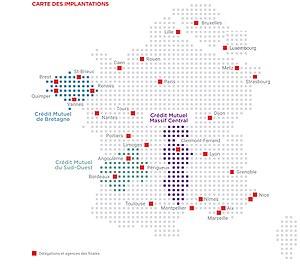
Carte d'implantation du Crédit Mutuel Arkéa (2016)
Le Crédit Mutuel Arkéa est un groupe de bancassurance coopératif et mutualiste en France.